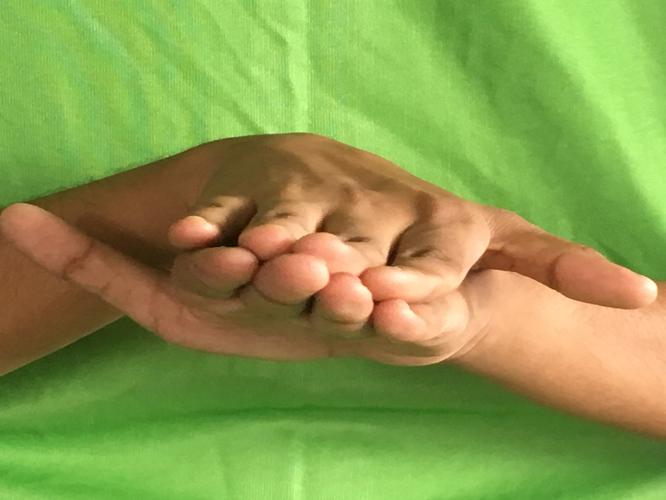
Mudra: Matsya
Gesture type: double_hand